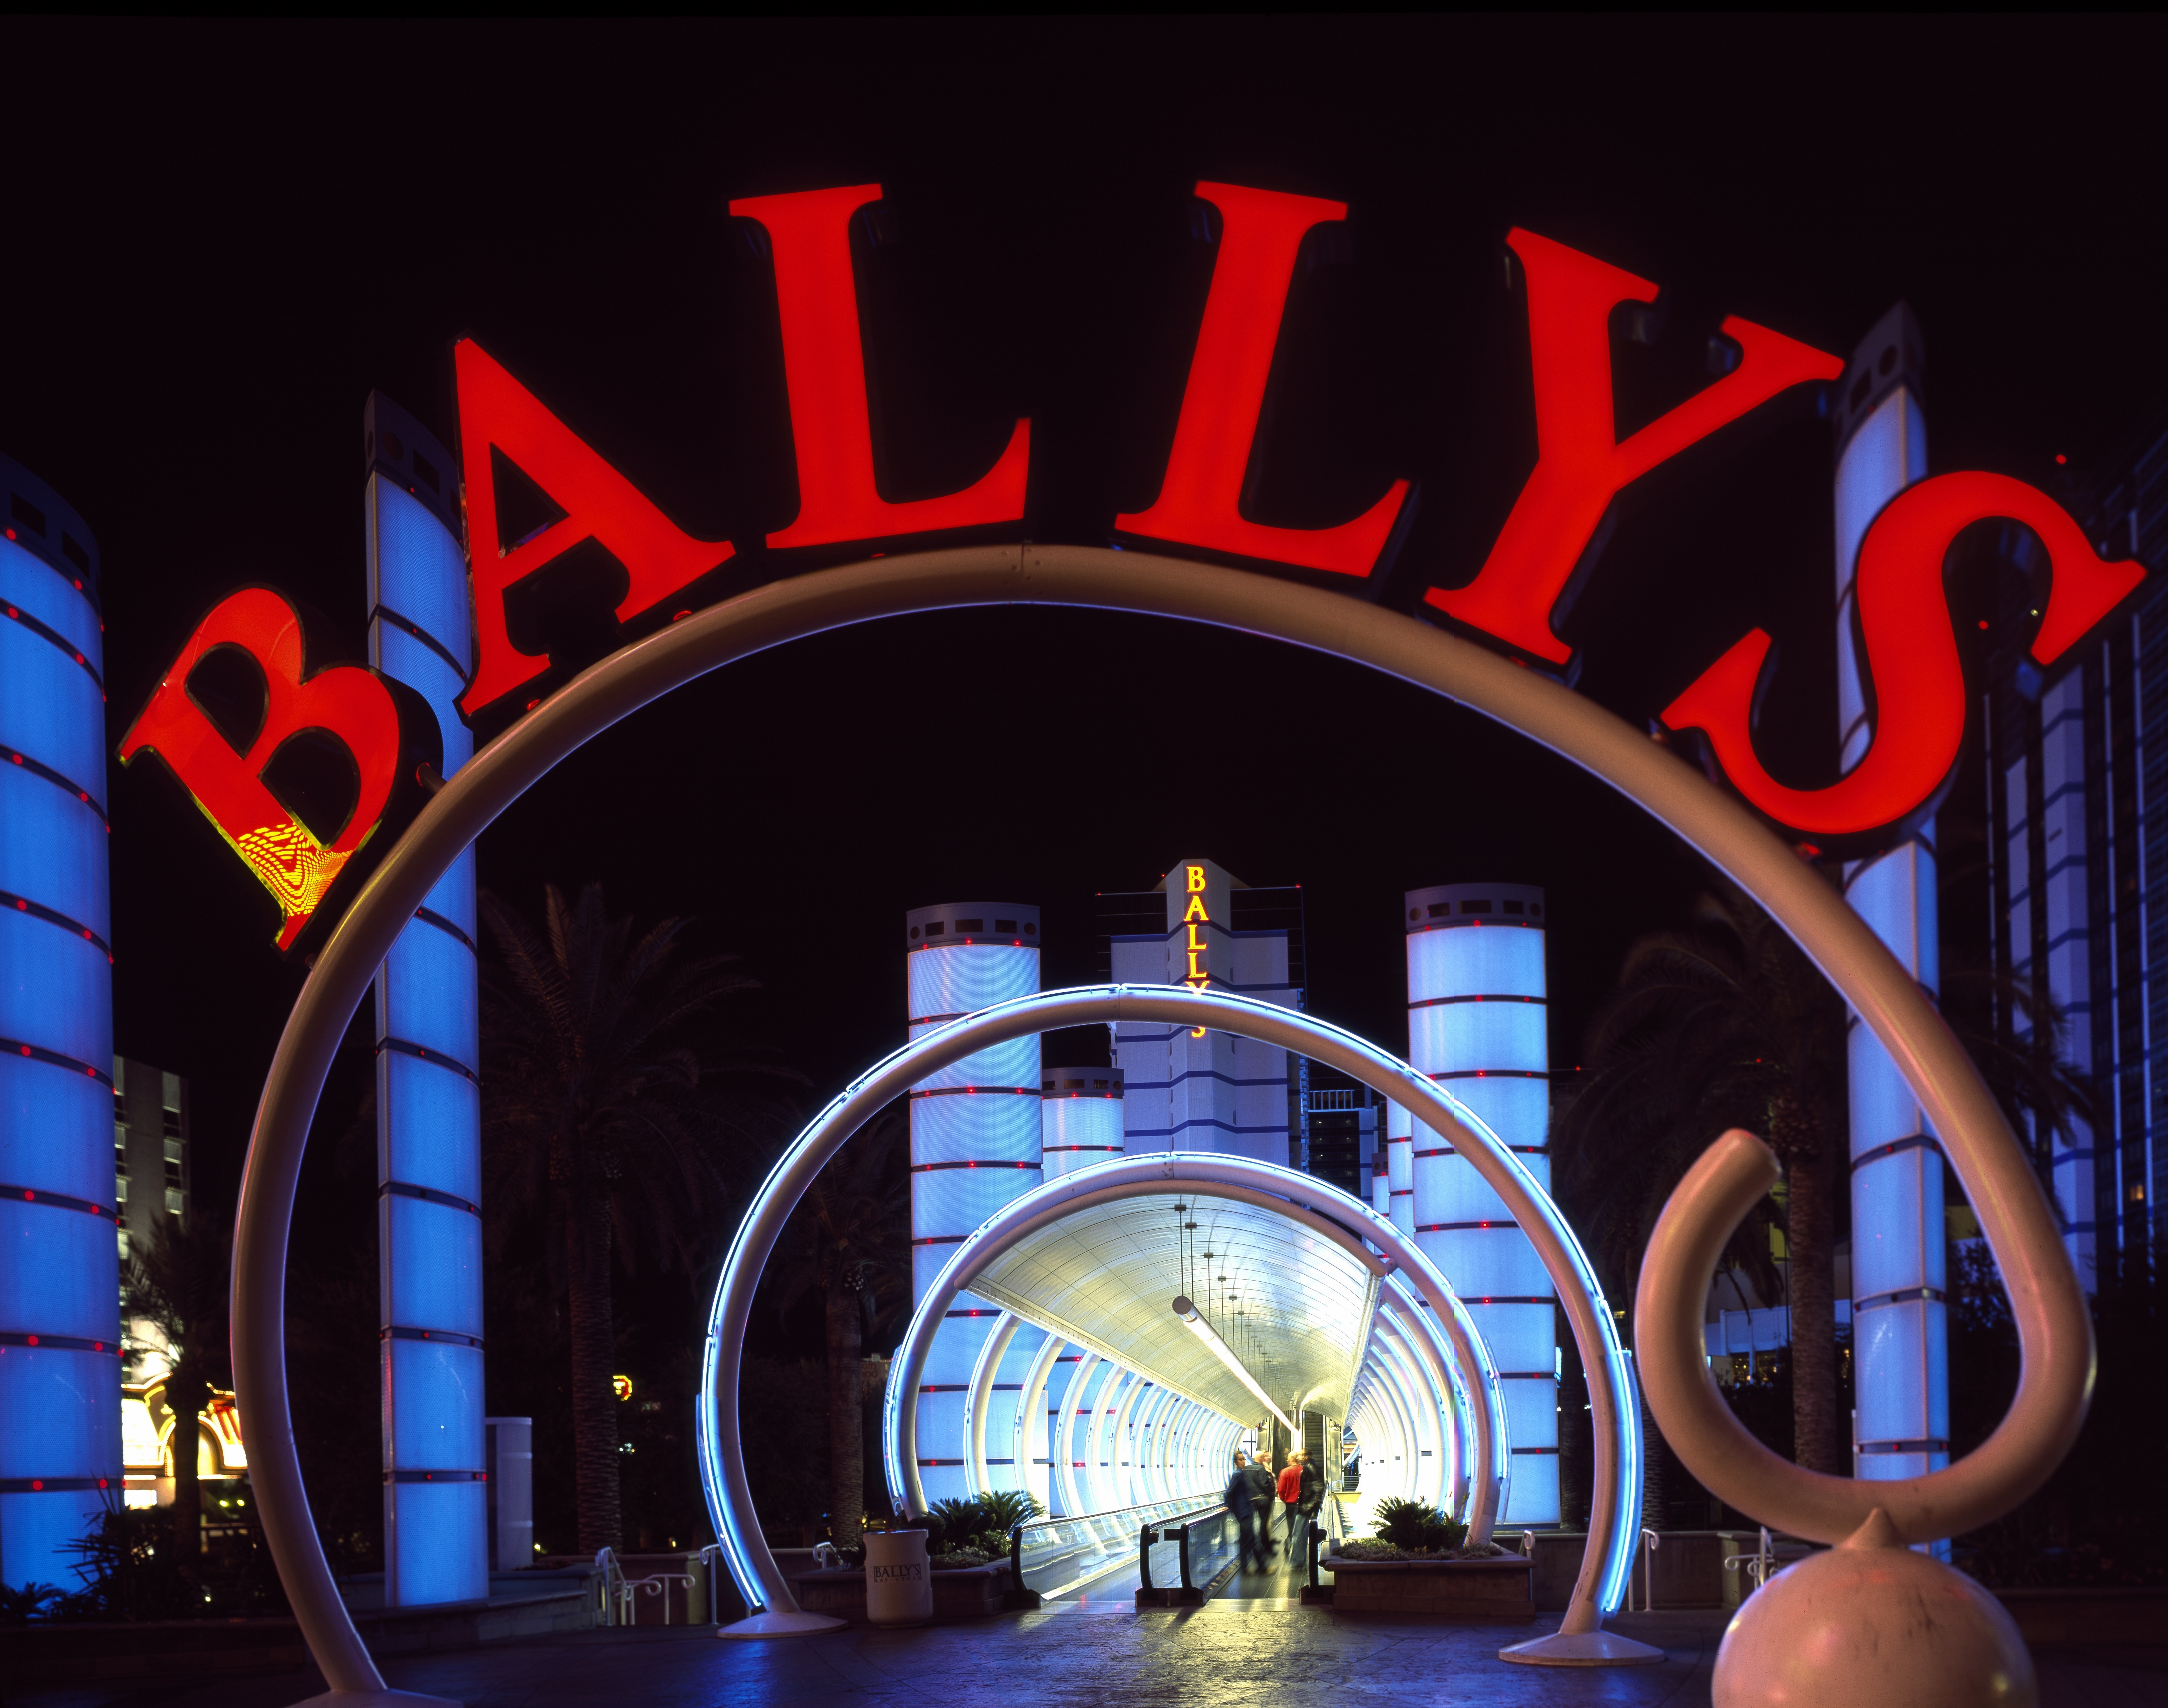
light, glowing, architecture, night, perspective, tourist, recreation, entrance, color, usa, attraction, leisure, neon, lights, hotel, nevada, casino, las vegas